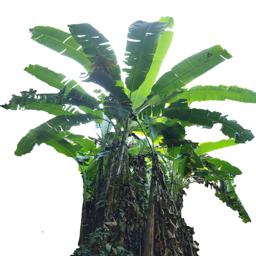
Label: BHIMKOL